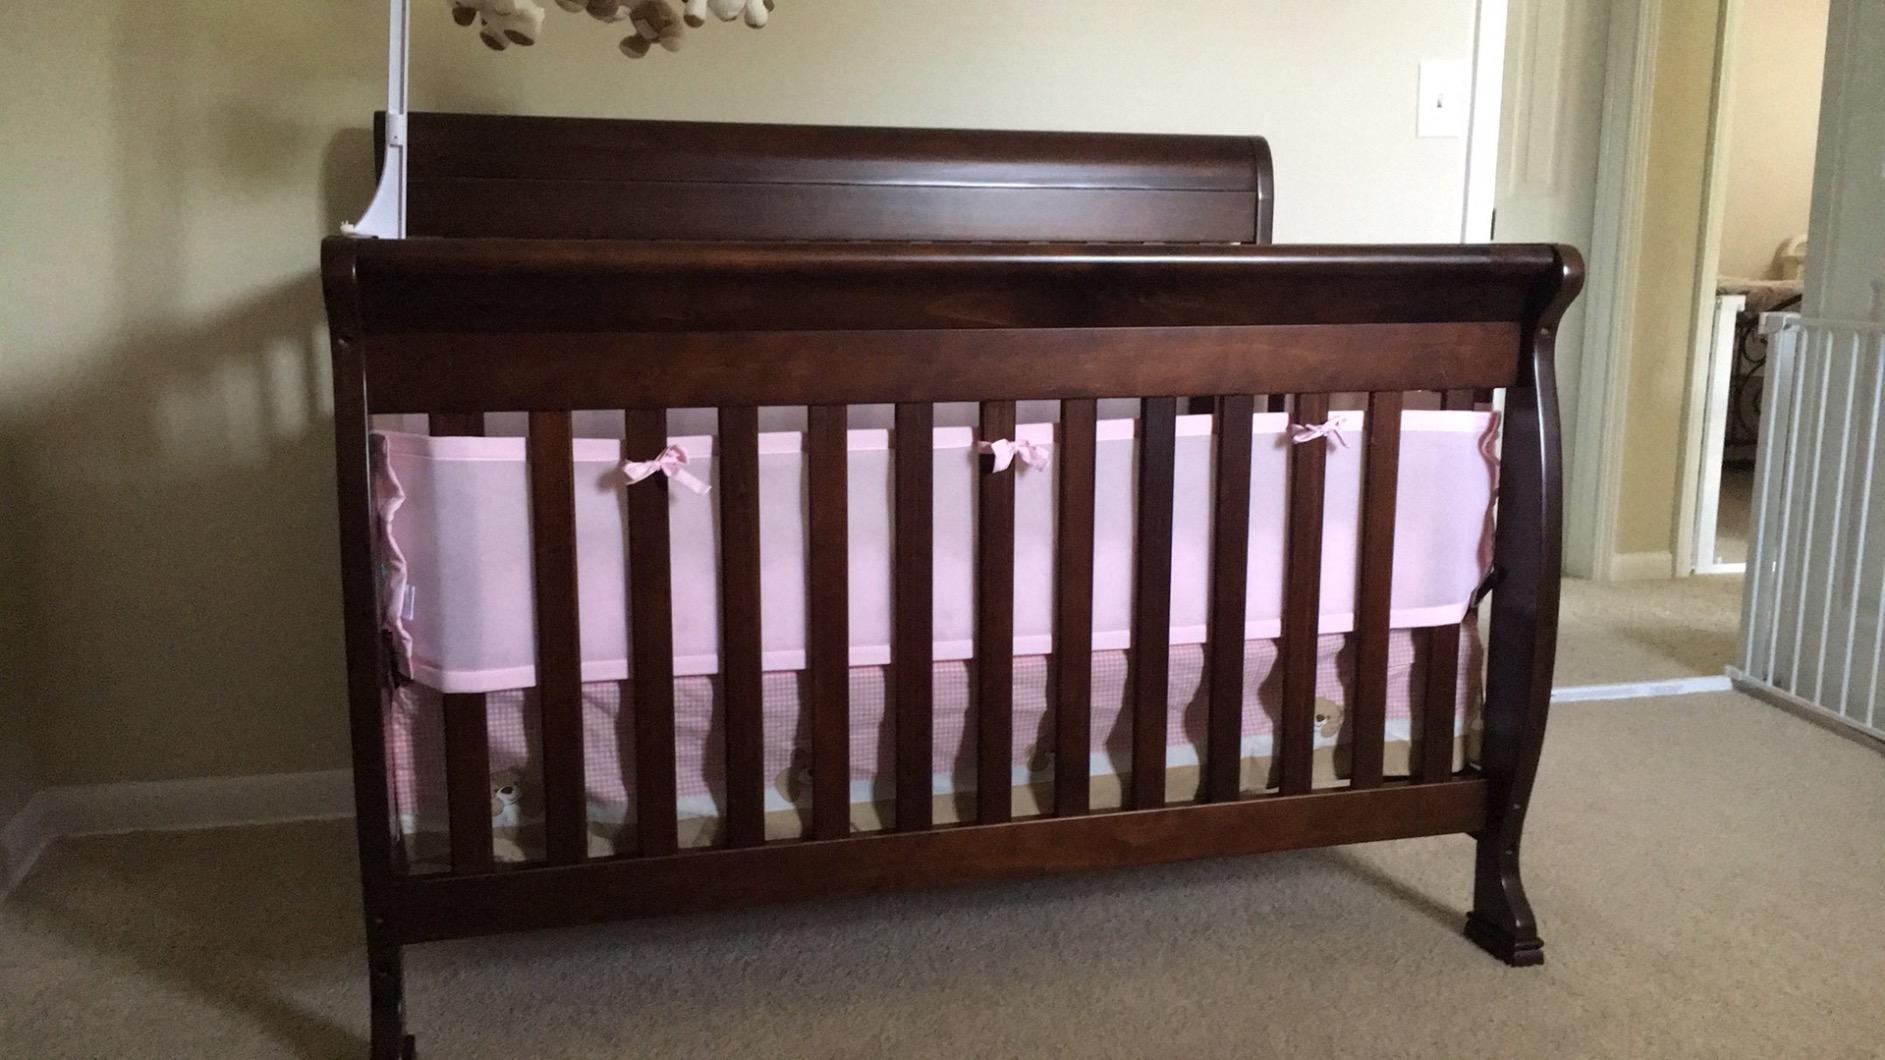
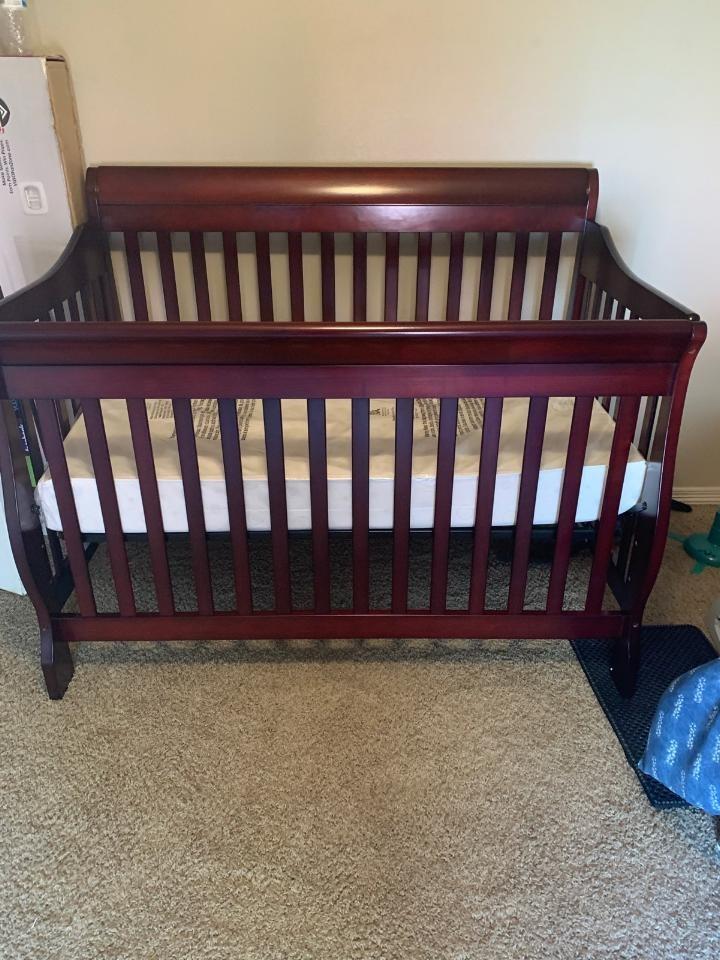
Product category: products_crib
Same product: no